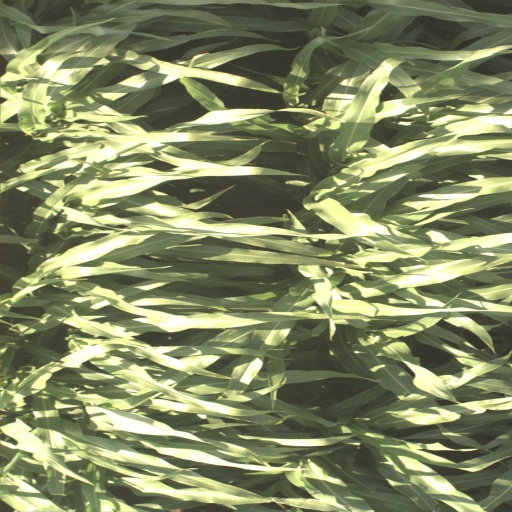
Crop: sorghum